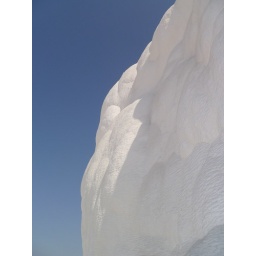
&amp;quot;Clould Castle&amp;quot;. Terraces are made of travertine, a sedimentary rock deposited by water from the hot springs.